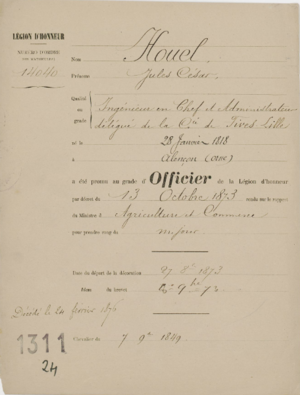
Legion d'Honneur
Jules César Houel, né le 28 janvier 1818 à Alençon et mort le 24 février 1876 à Asnières-sur-Seine, est un ingénieur civil, administrateur délégué de Fives-Lille et fondateur de la ferme industrielle d'Avoise.